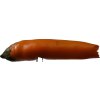
Label: pepper